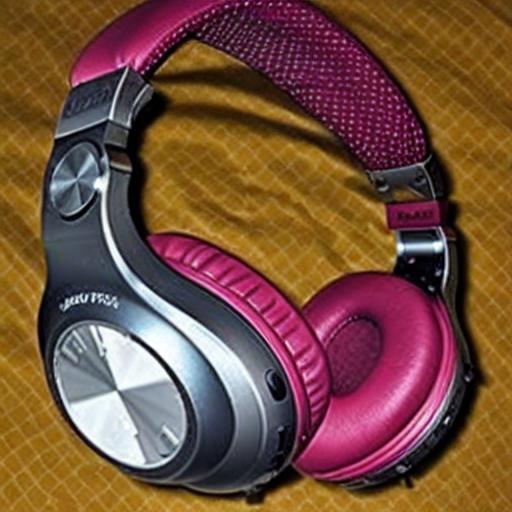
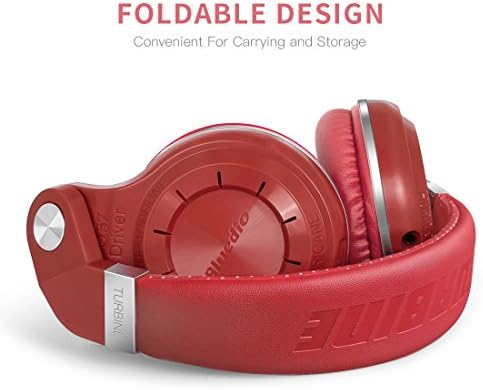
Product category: headphones
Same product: no